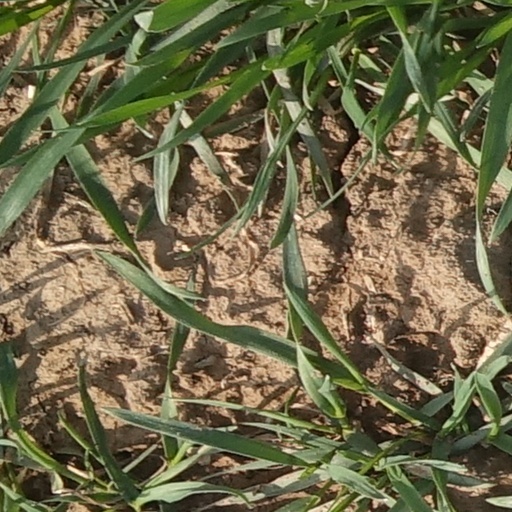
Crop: wheat